Ulva

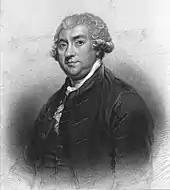
James Boswell

Bracken is particularly abundant on the island, with heather growing in some other parts. Wild flowers that grow here include "Hyacinthoides non-scripta" ('common' or 'British' bluebells), "Campanula rotundifolia" ('bluebells of Scotland' or 'harebells'), orchids, sundews ("Drosera") and "Dianthus" ("pinks").